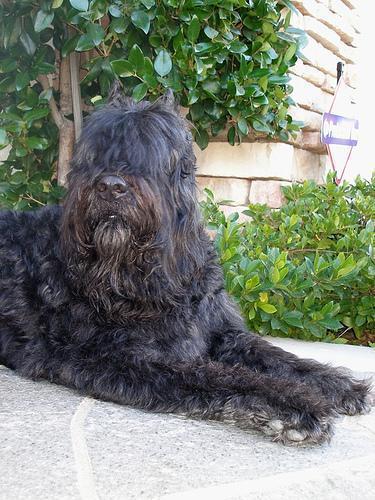
Bouvier_des_Flandres